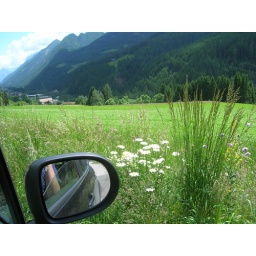
Got bored in the car while waiting at a red light.